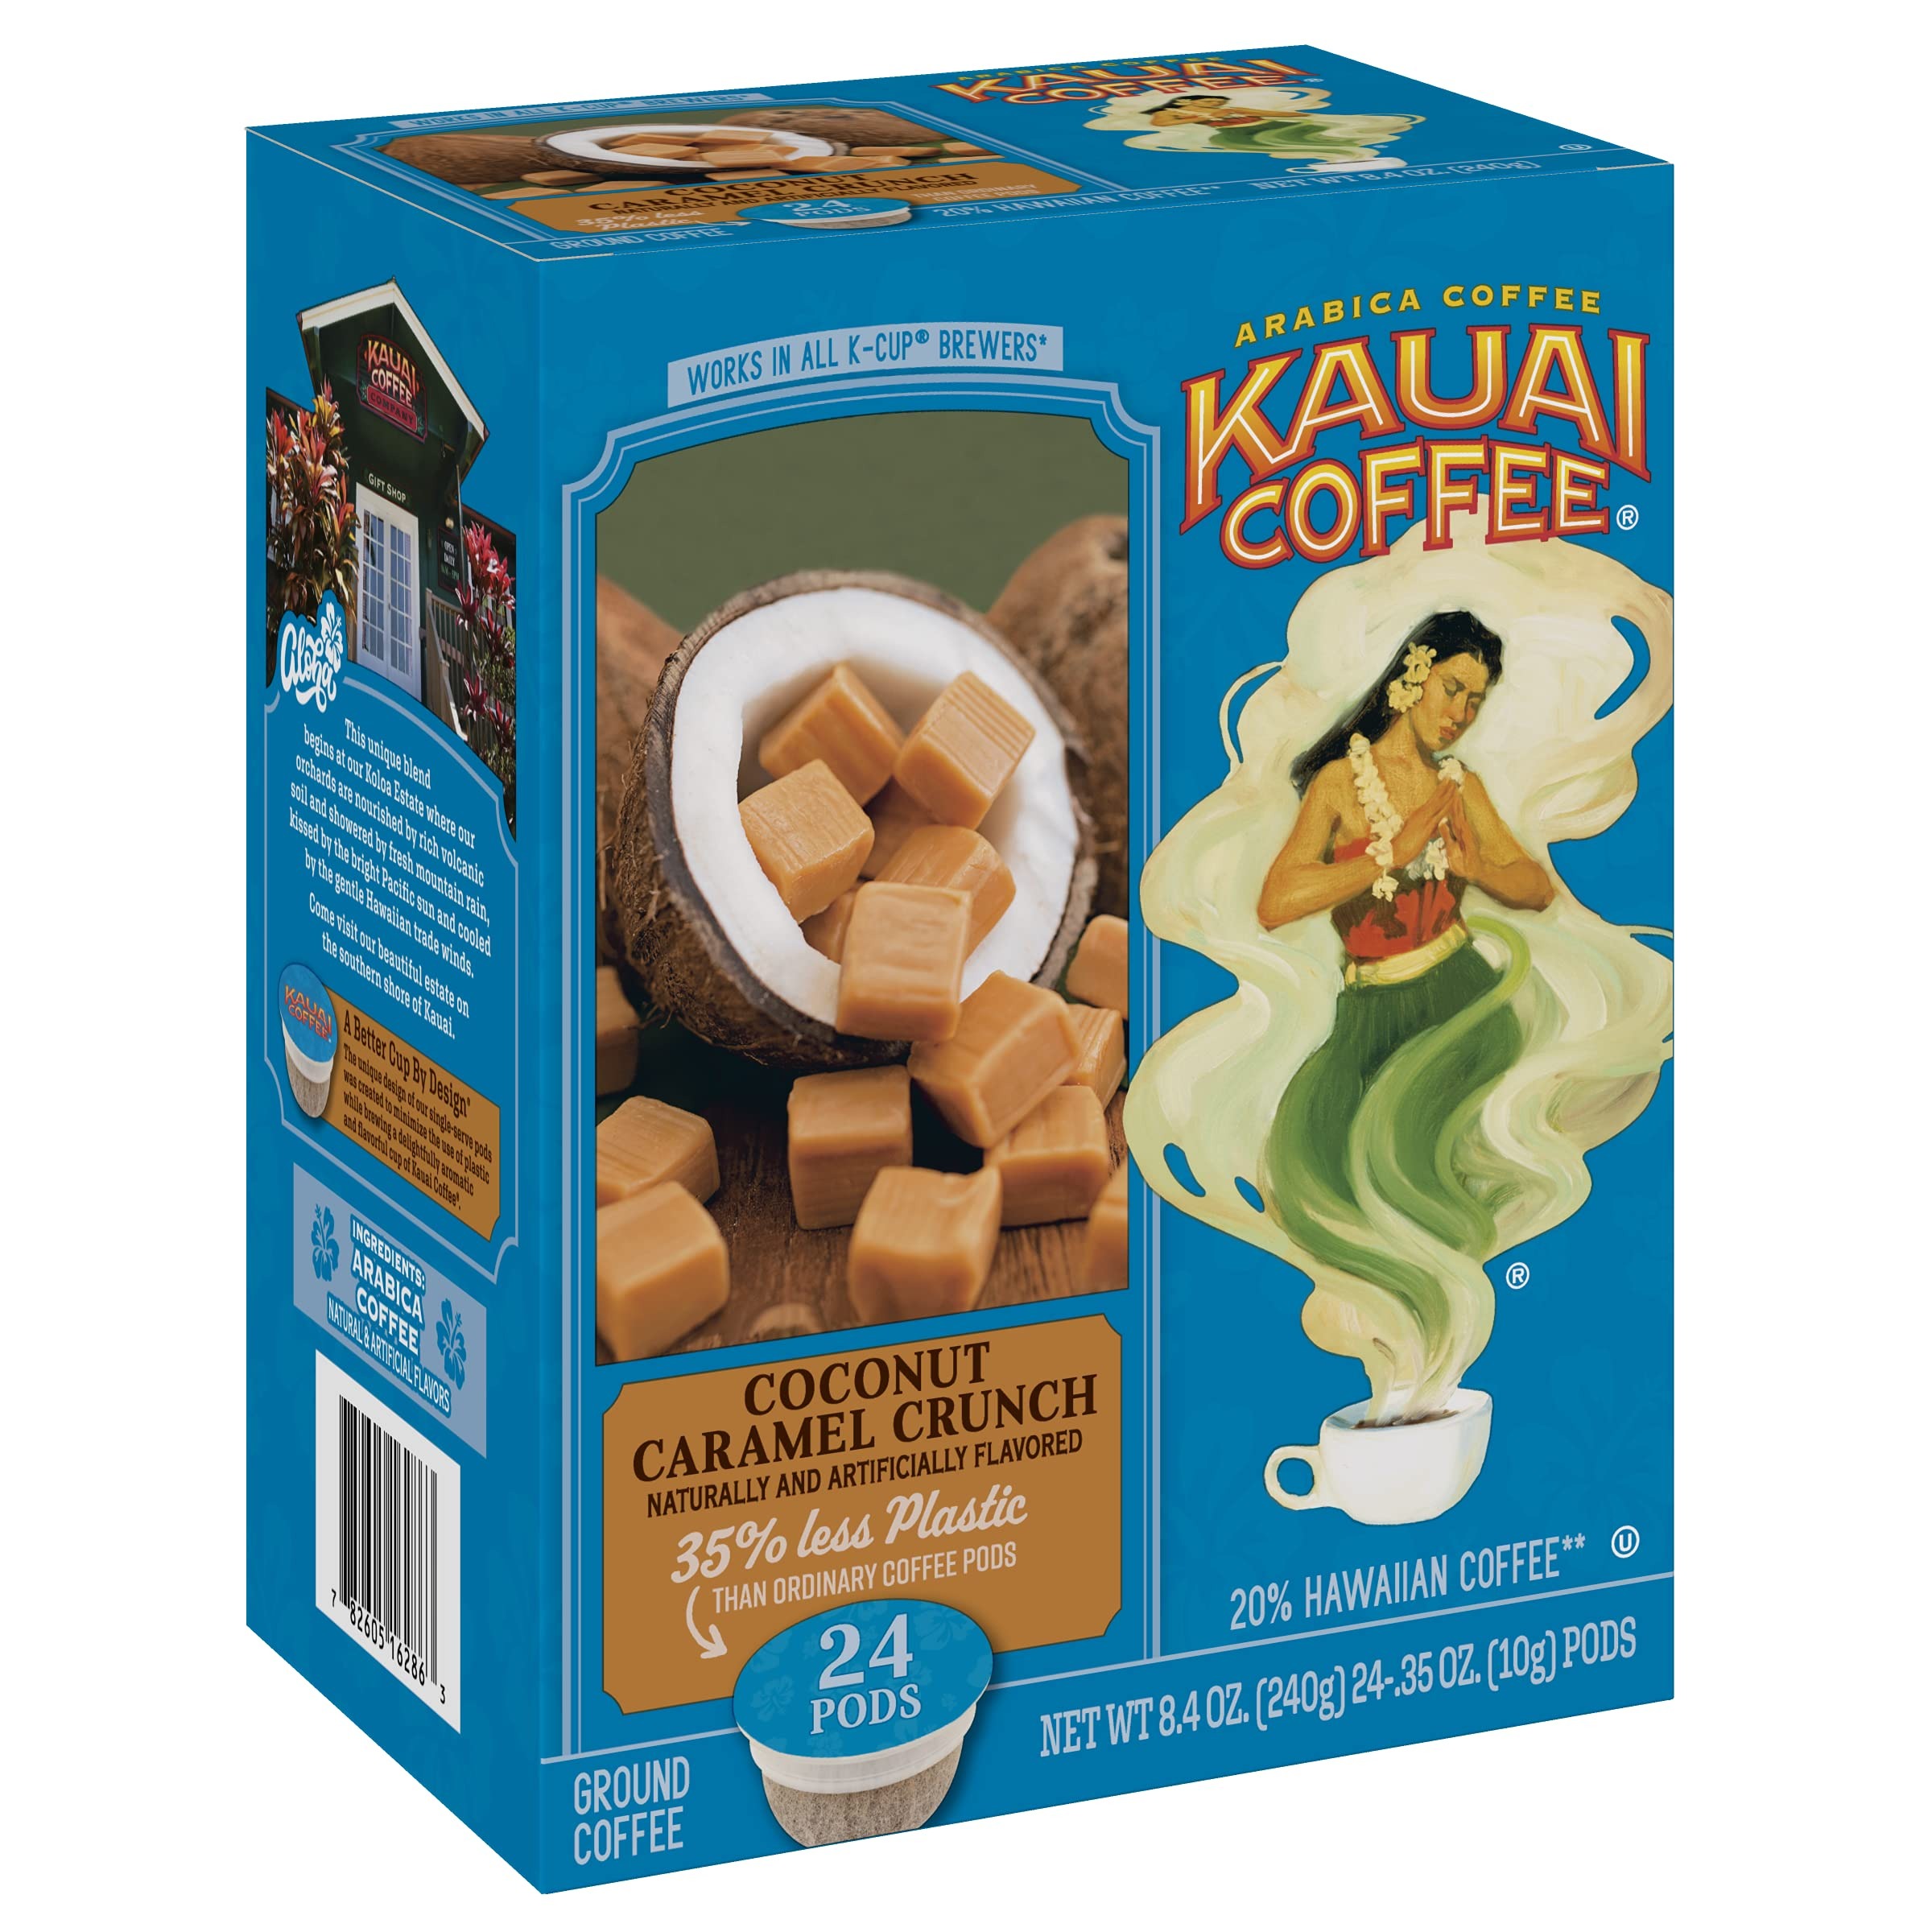
Item Name: Kauai Coffee Coconut Caramel Crunch Medium Roast- - Compatible with Keurig Pods K-Cup Brewers (1 Pack of 24 Single-Serve Cups)
Bullet Point 1: TASTE PARADISE: Savor the irresistible blend of smooth medium roast coffee that will transport you to the serene shores of Hawaii with every sip. This flavorful escape is crafted with 20% Hawaiian-origin Arabica beans, offering an exclusive experience right in your cup.
Bullet Point 2: VERSATILE FLAVOR: Enjoy the enticing notes of Kauai Coffee’s Coconut Caramel Crunch – the sweet, nutty caramel blended with tropical coconut – ideal for both solo indulgence and sharing a satisfying coffee moment with friends or family.
Bullet Point 3: ECO-FRIENDLY BREWING: Make an environmentally conscious choice by enjoying our coffee pods that use 35% less plastic than standard K-cups, fitting perfectly with Keurig coffee makers. Your morning ritual can now align with sustainable practices without compromising on taste.
Bullet Point 4: SUPERIOR QUALITY ASSURANCE: Trust in the Kauai Coffee commitment to excellence, ensuring the highest quality and delivering consistent flavor and aroma in every brew. Each batch is crafted to meet high standards, so you can enjoy a perfect cup every time.
Bullet Point 5: INDULGENCE WITHOUT BITTERNESS: Delight in the artfully crafted coffee with a bitterness-free experience. This ensures each morning cup harmonizes with your daily routine seamlessly. Smooth, well-balanced notes make it a comforting choice you’ll look forward to every day.
Value: 24.0
Unit: Count

Price: 12.94